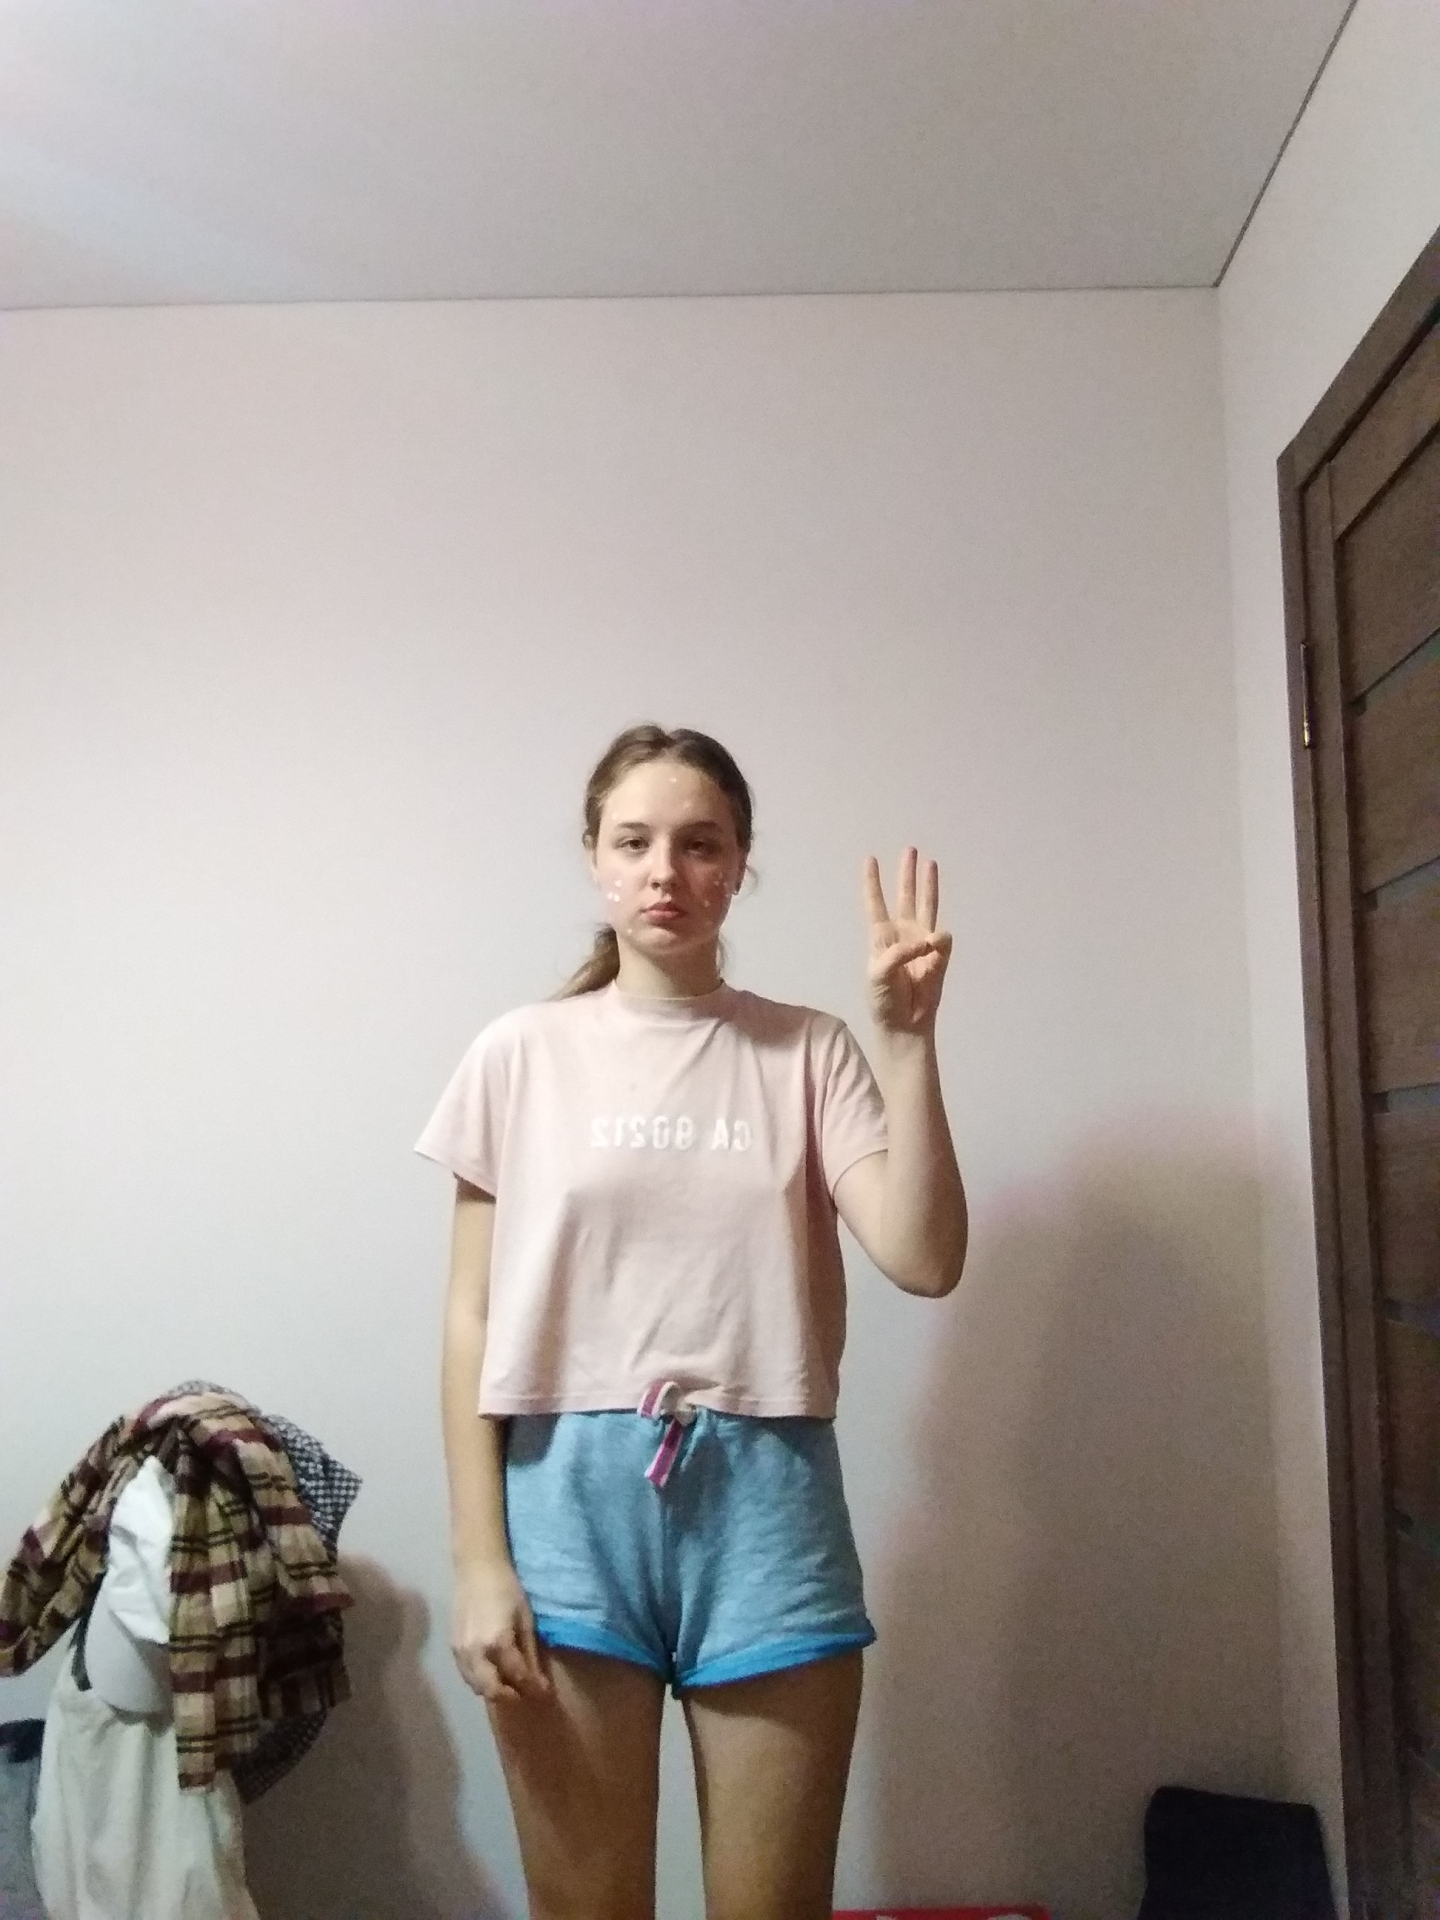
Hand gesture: three